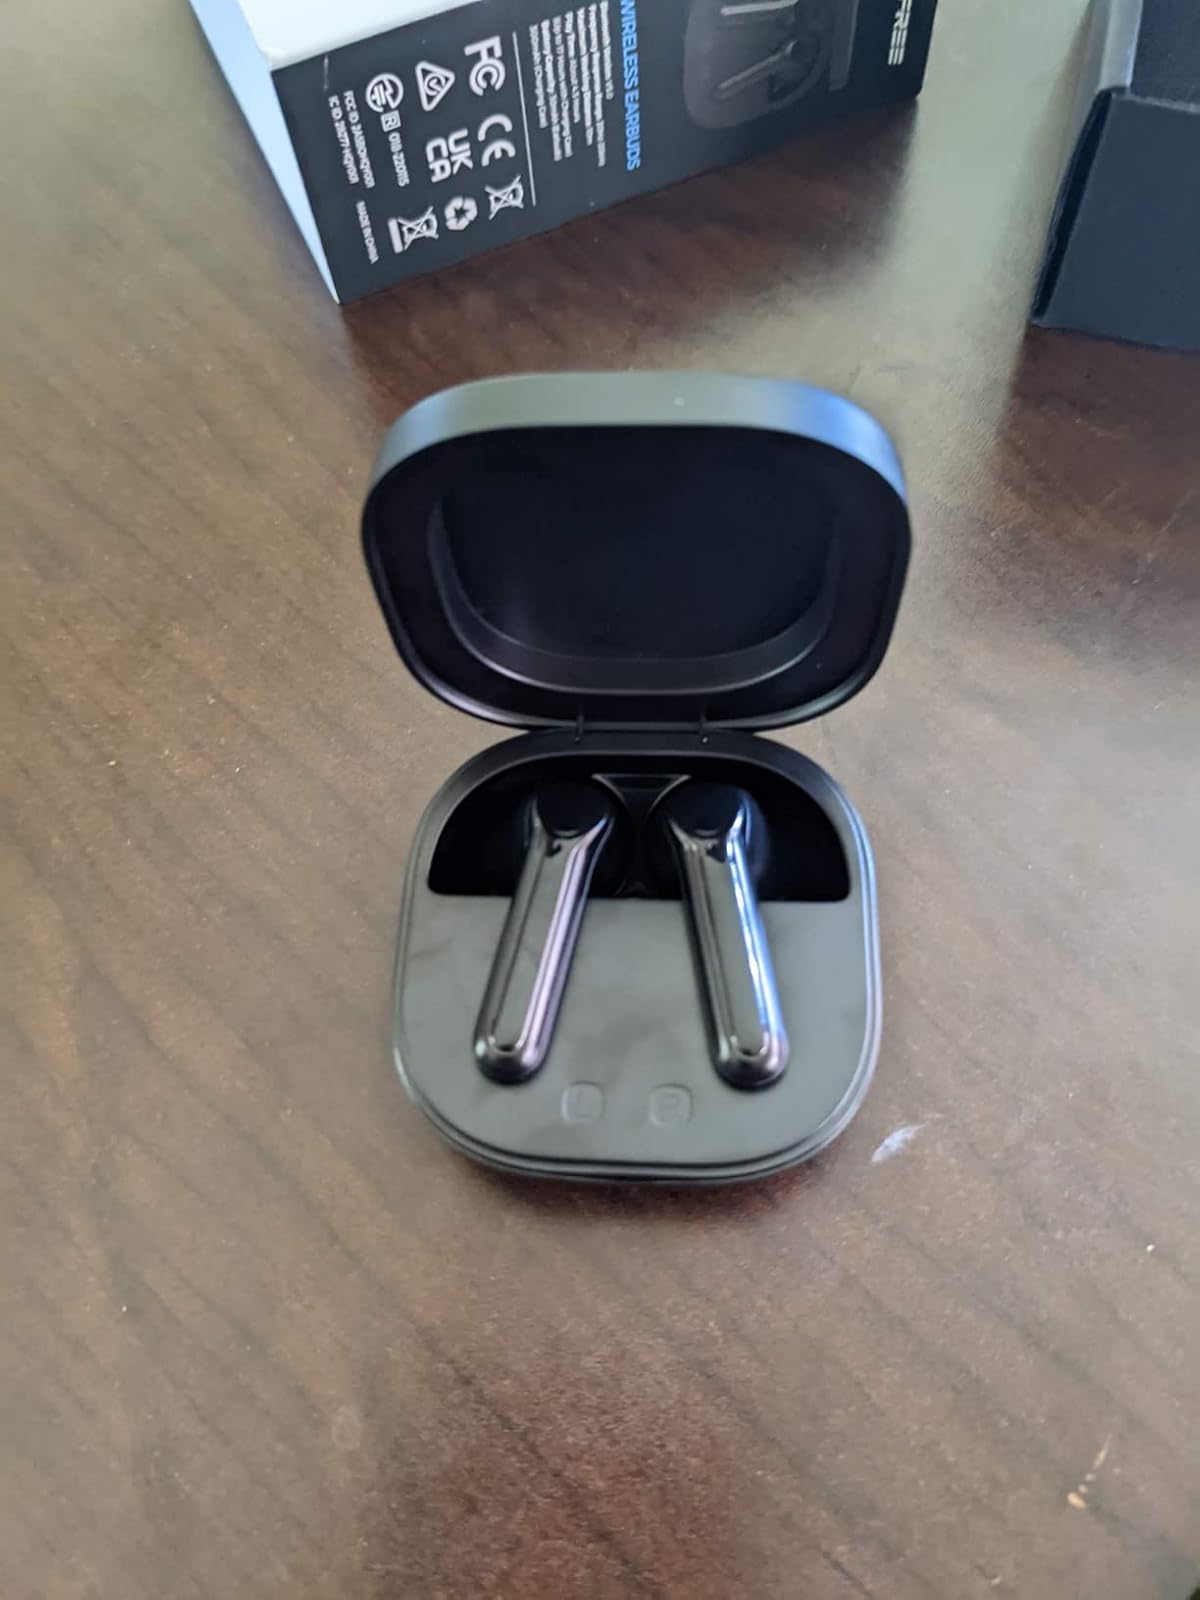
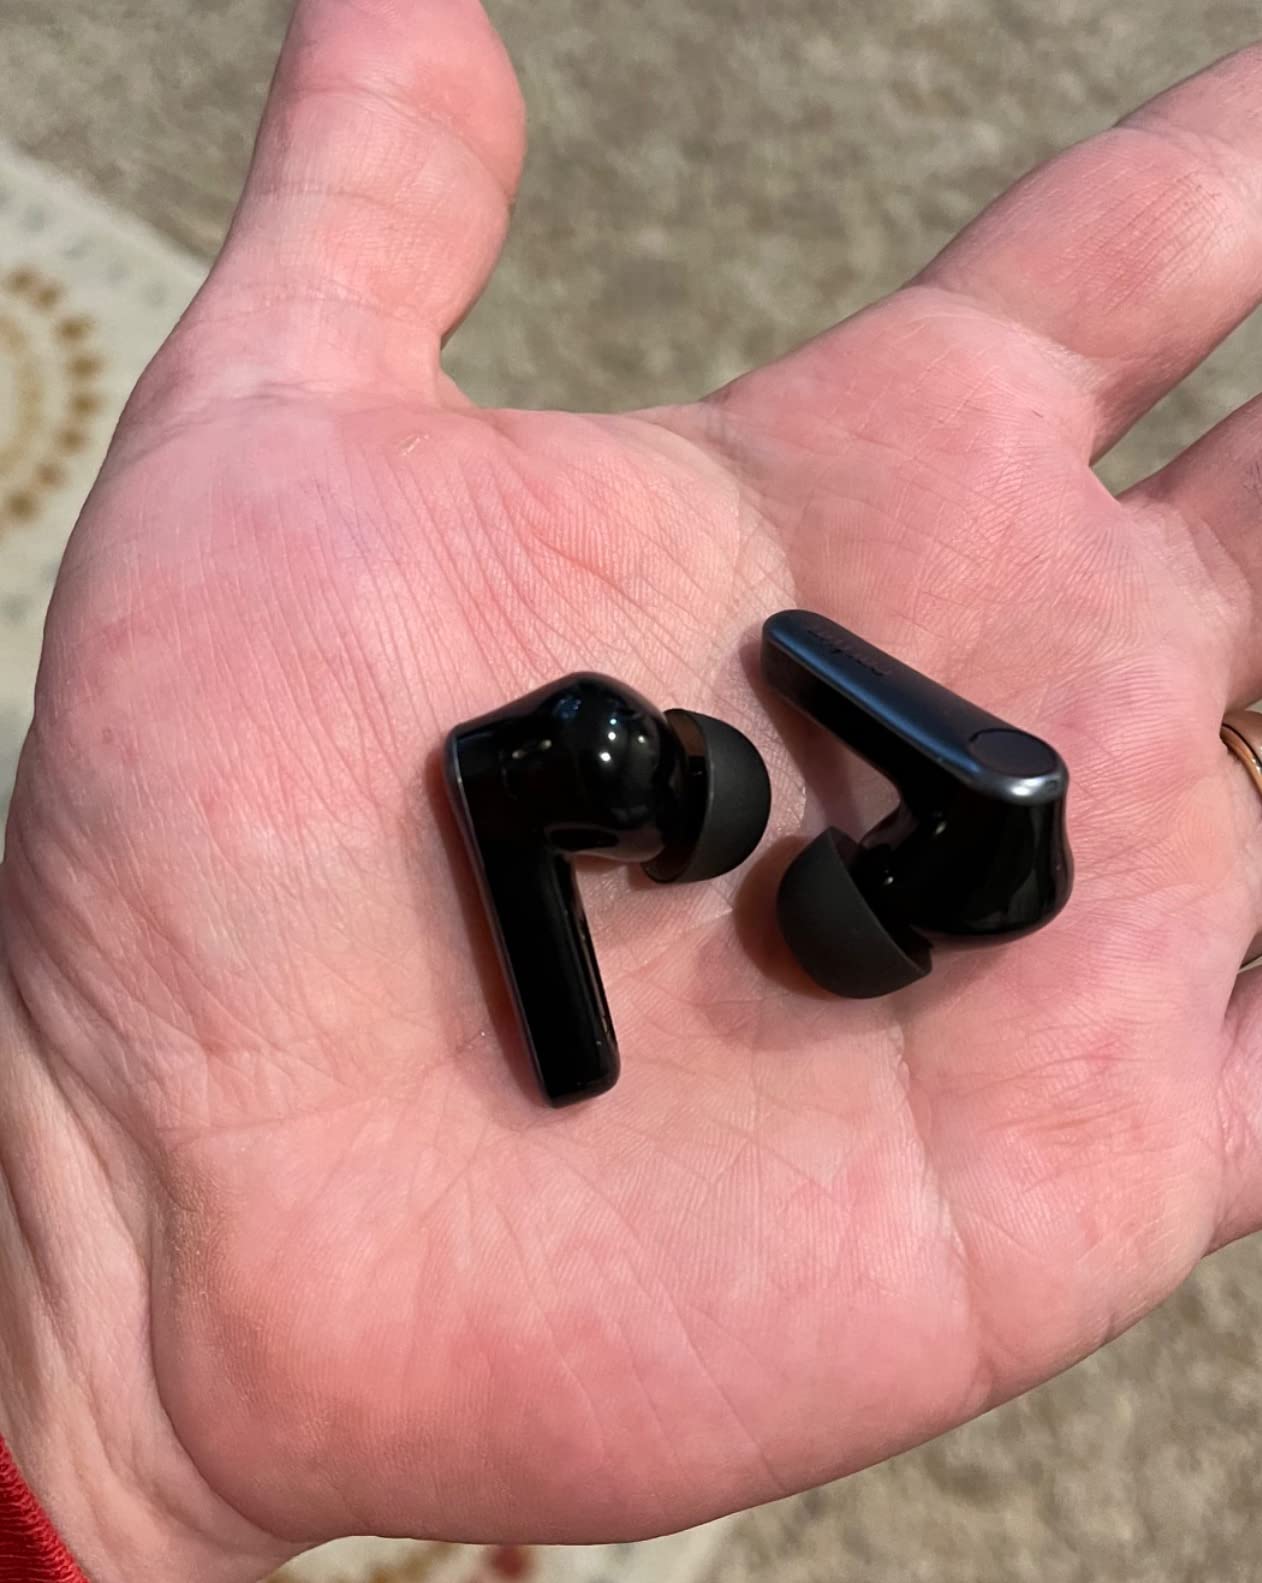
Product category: earbuds
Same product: no